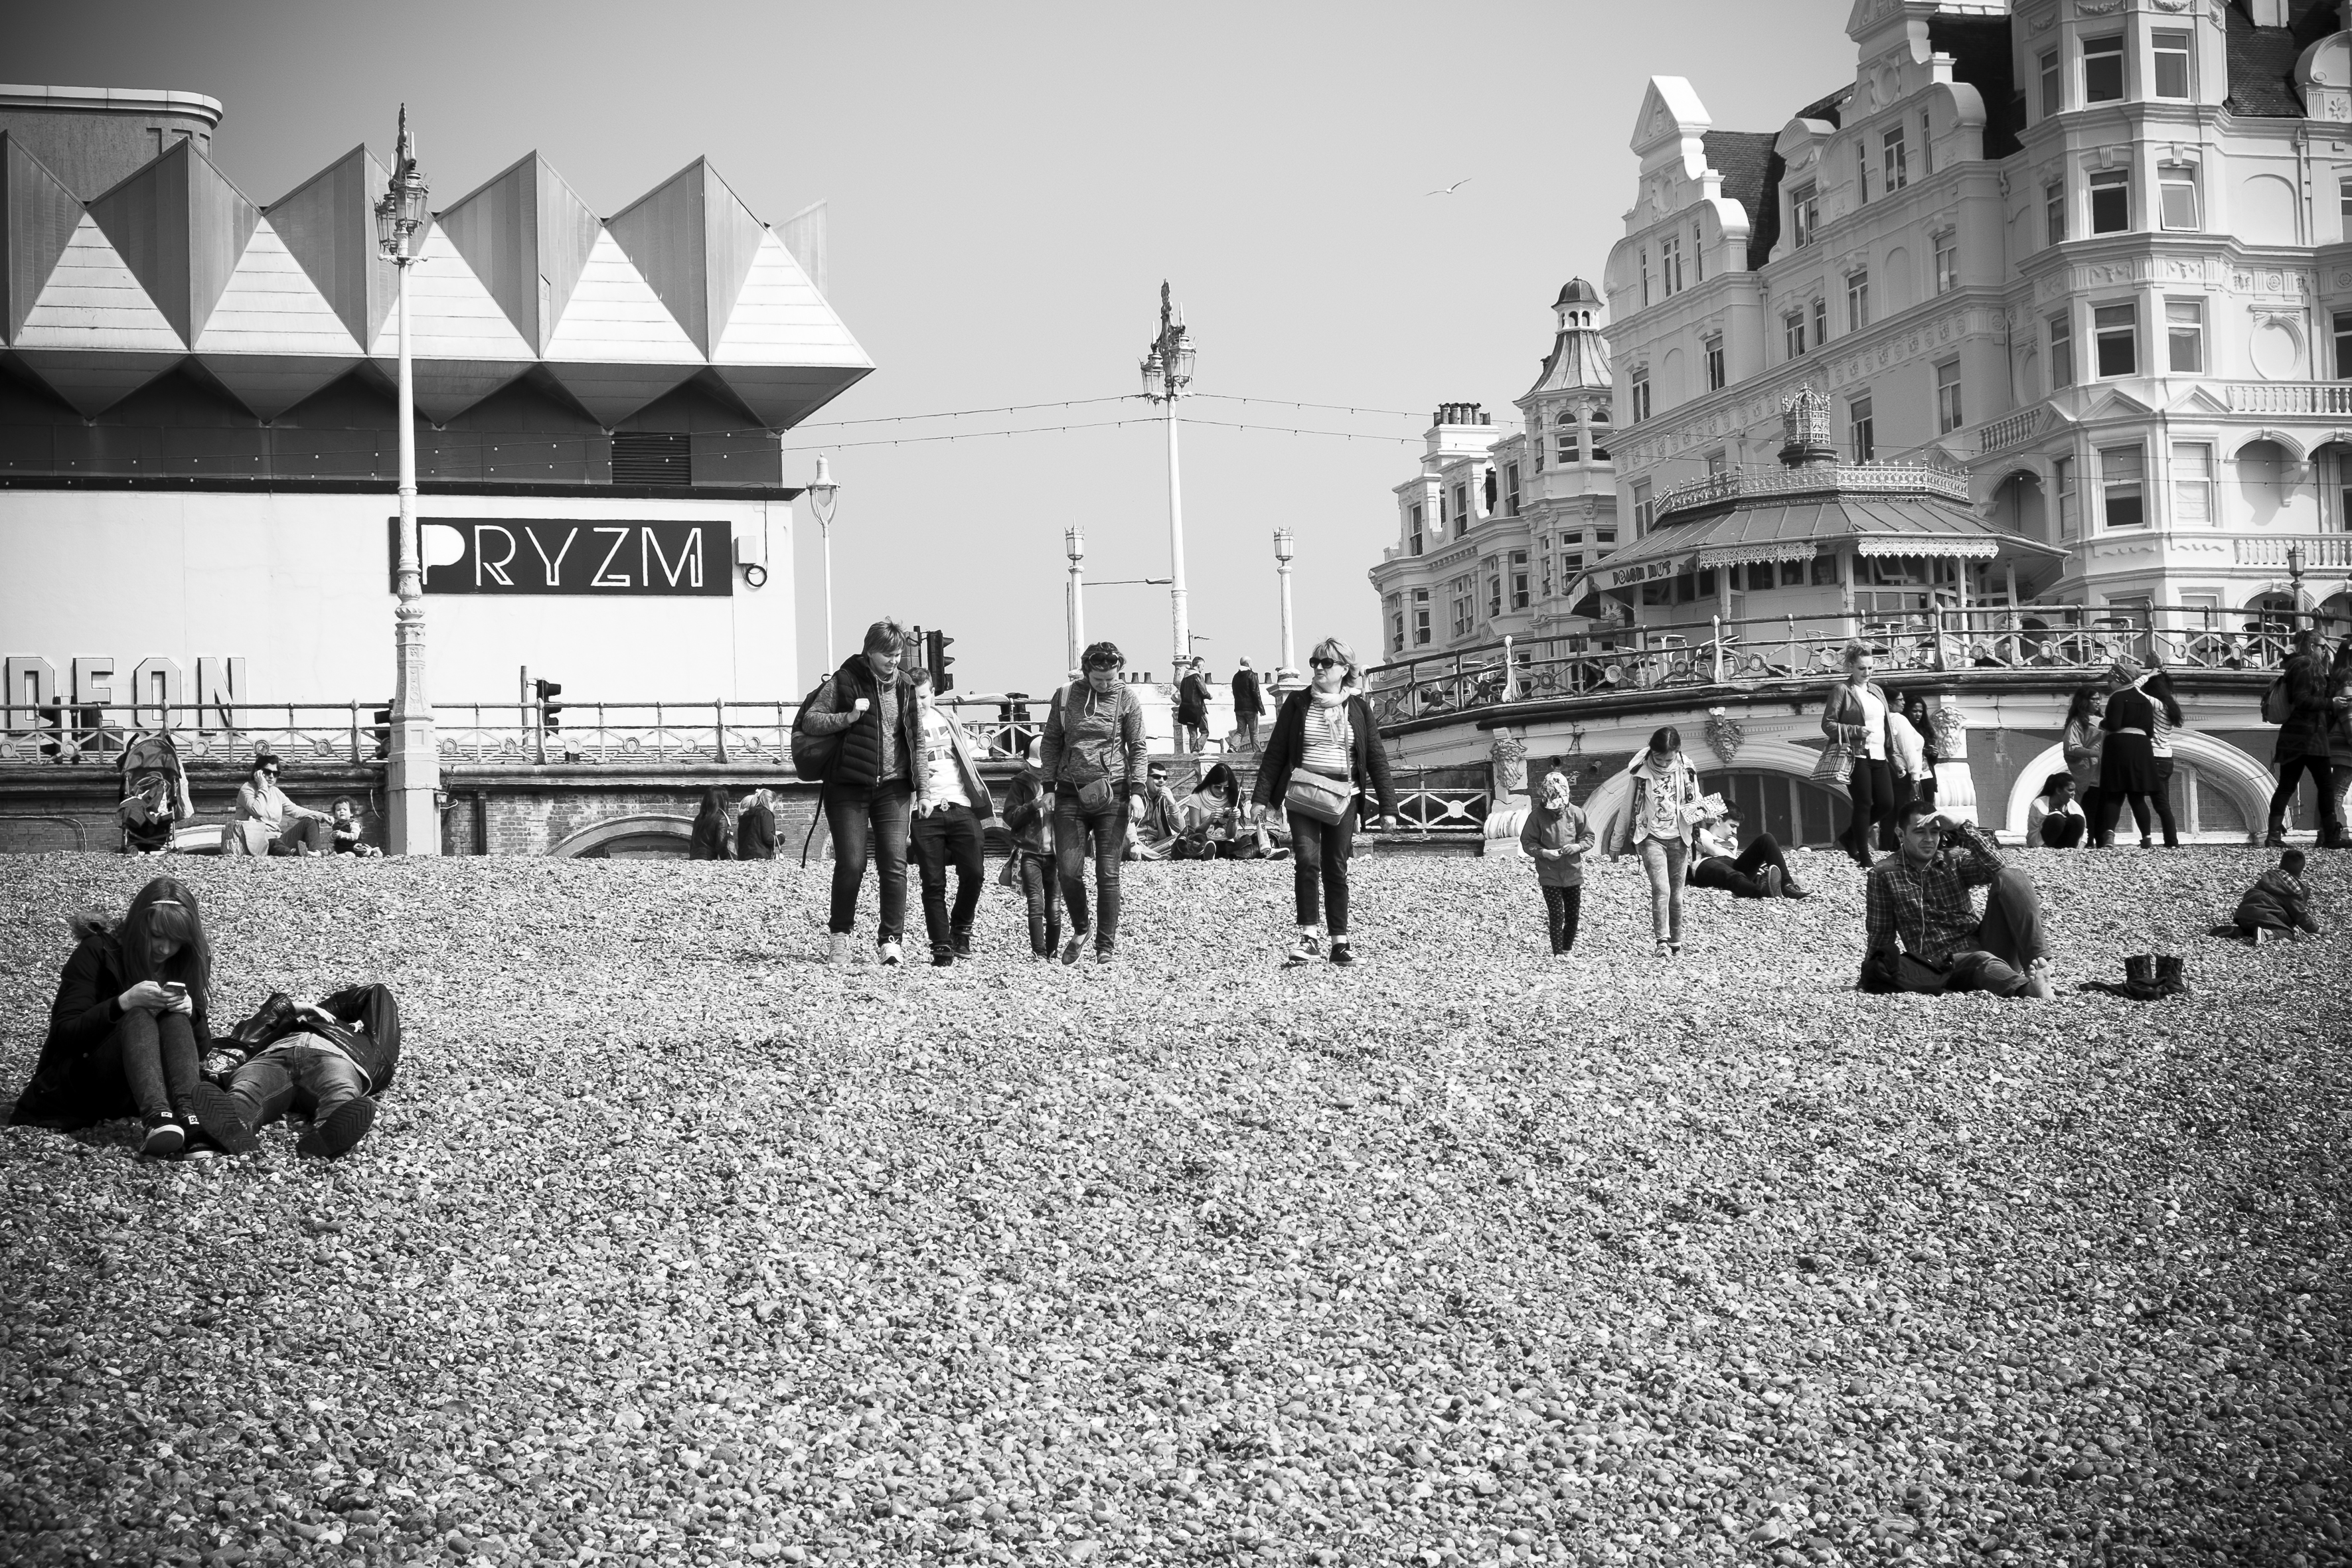
black and white, people, road, street, photography, urban, crowd, travel, fujifilm, monochrome, uk, england, bw, blackandwhite, blackwhite, ngc, photograph, noiretblanc, history, image, fuji, fujixt1, fujix, brighton, monochrome photography